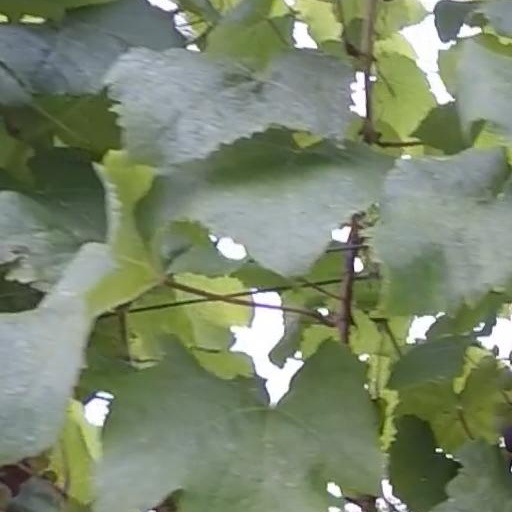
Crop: grape